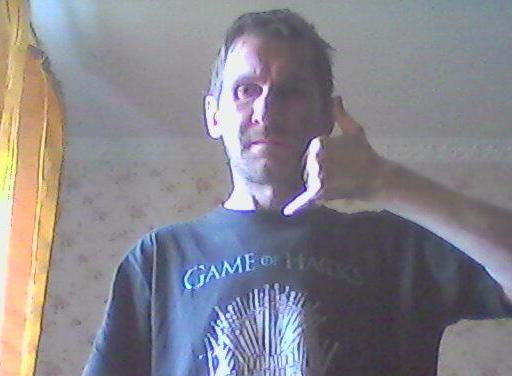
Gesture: call